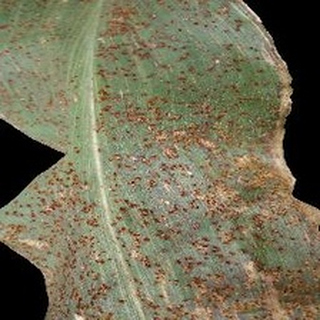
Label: corn_common_rust